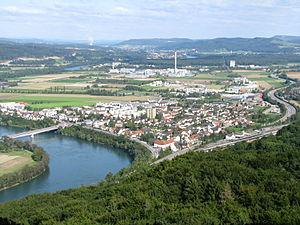
Stein est une commune suisse du canton d'Argovie, située dans le district de Rheinfelden, au bord du Rhin.